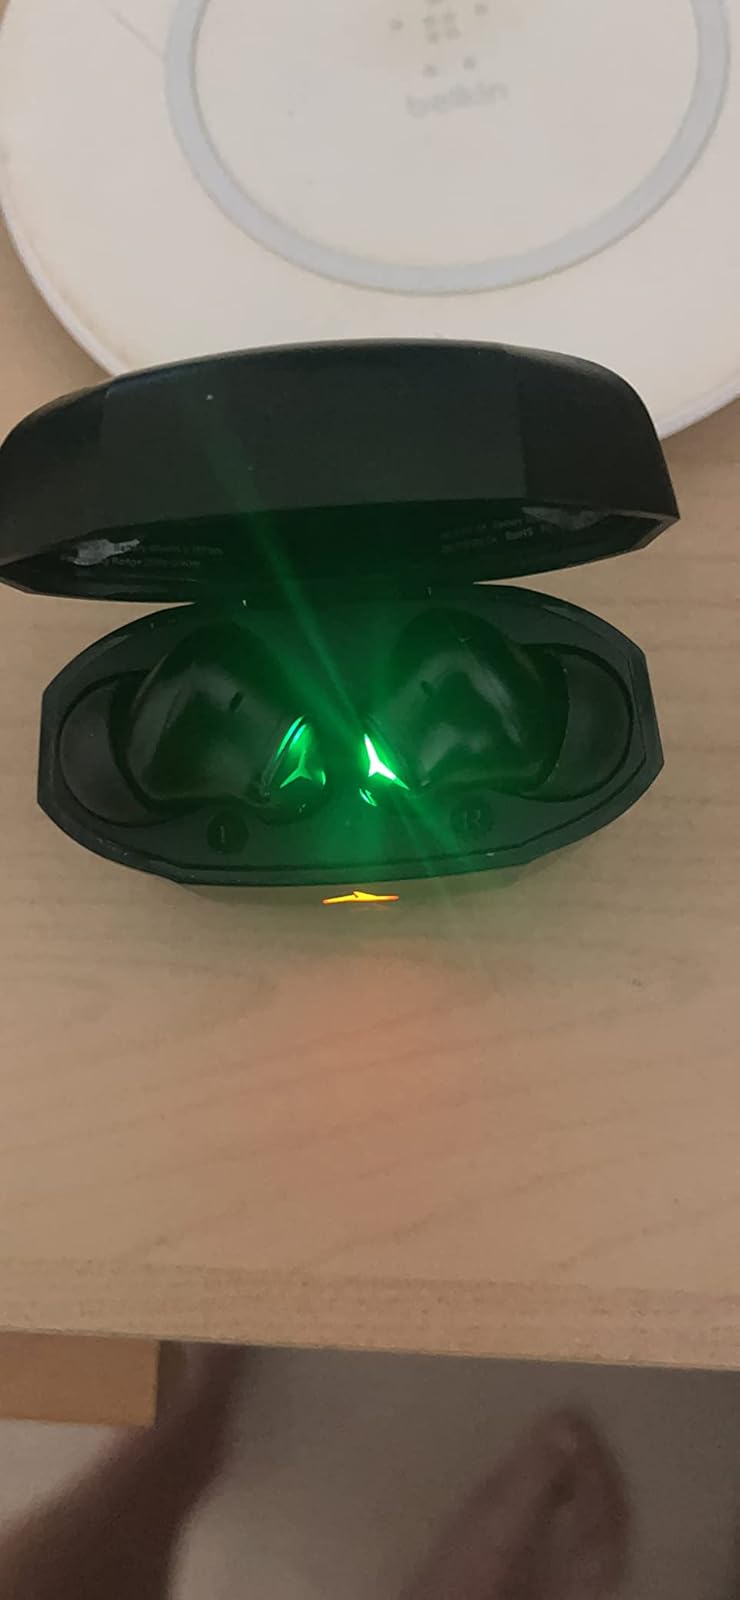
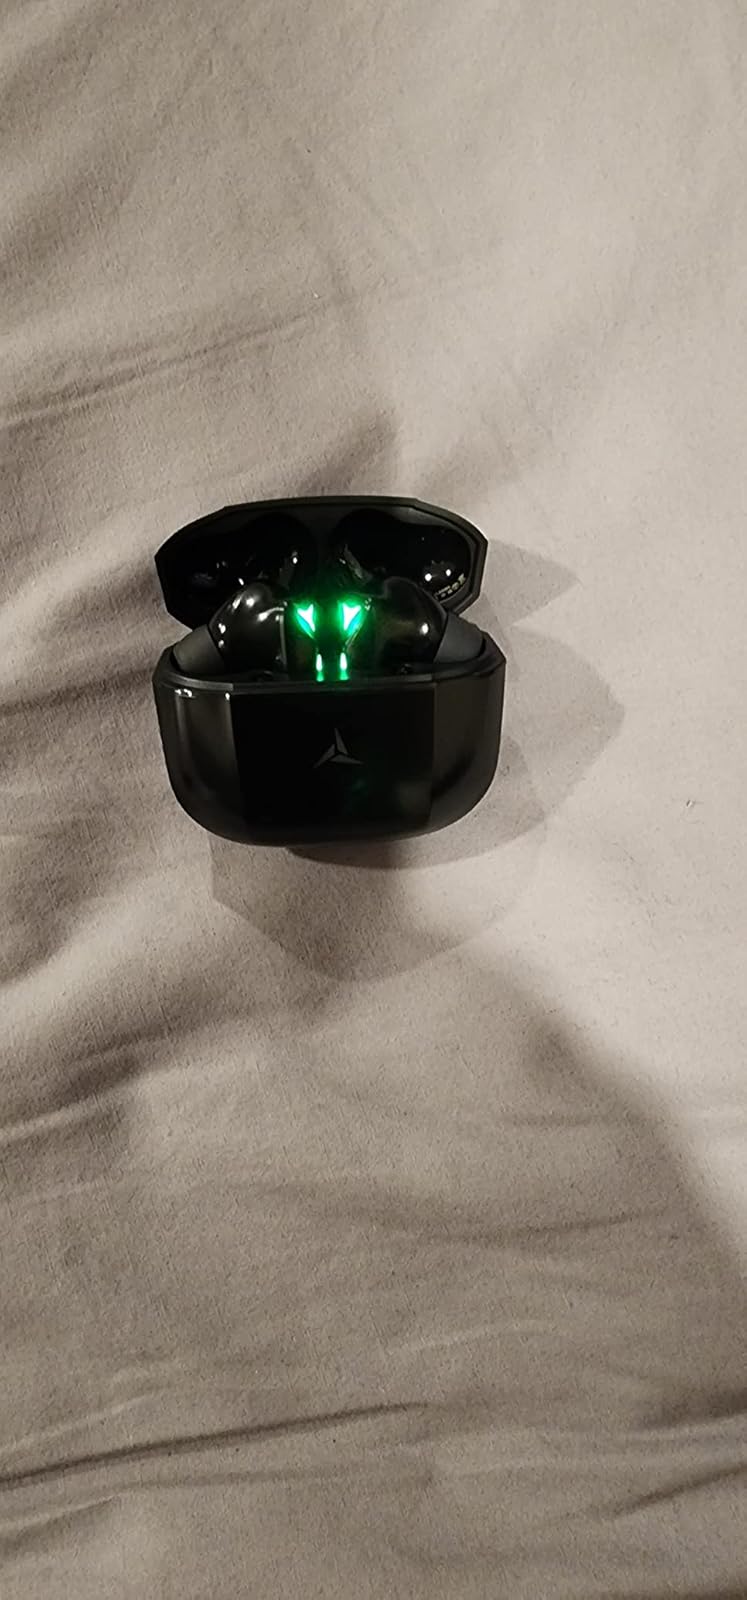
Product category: earbuds
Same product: yes